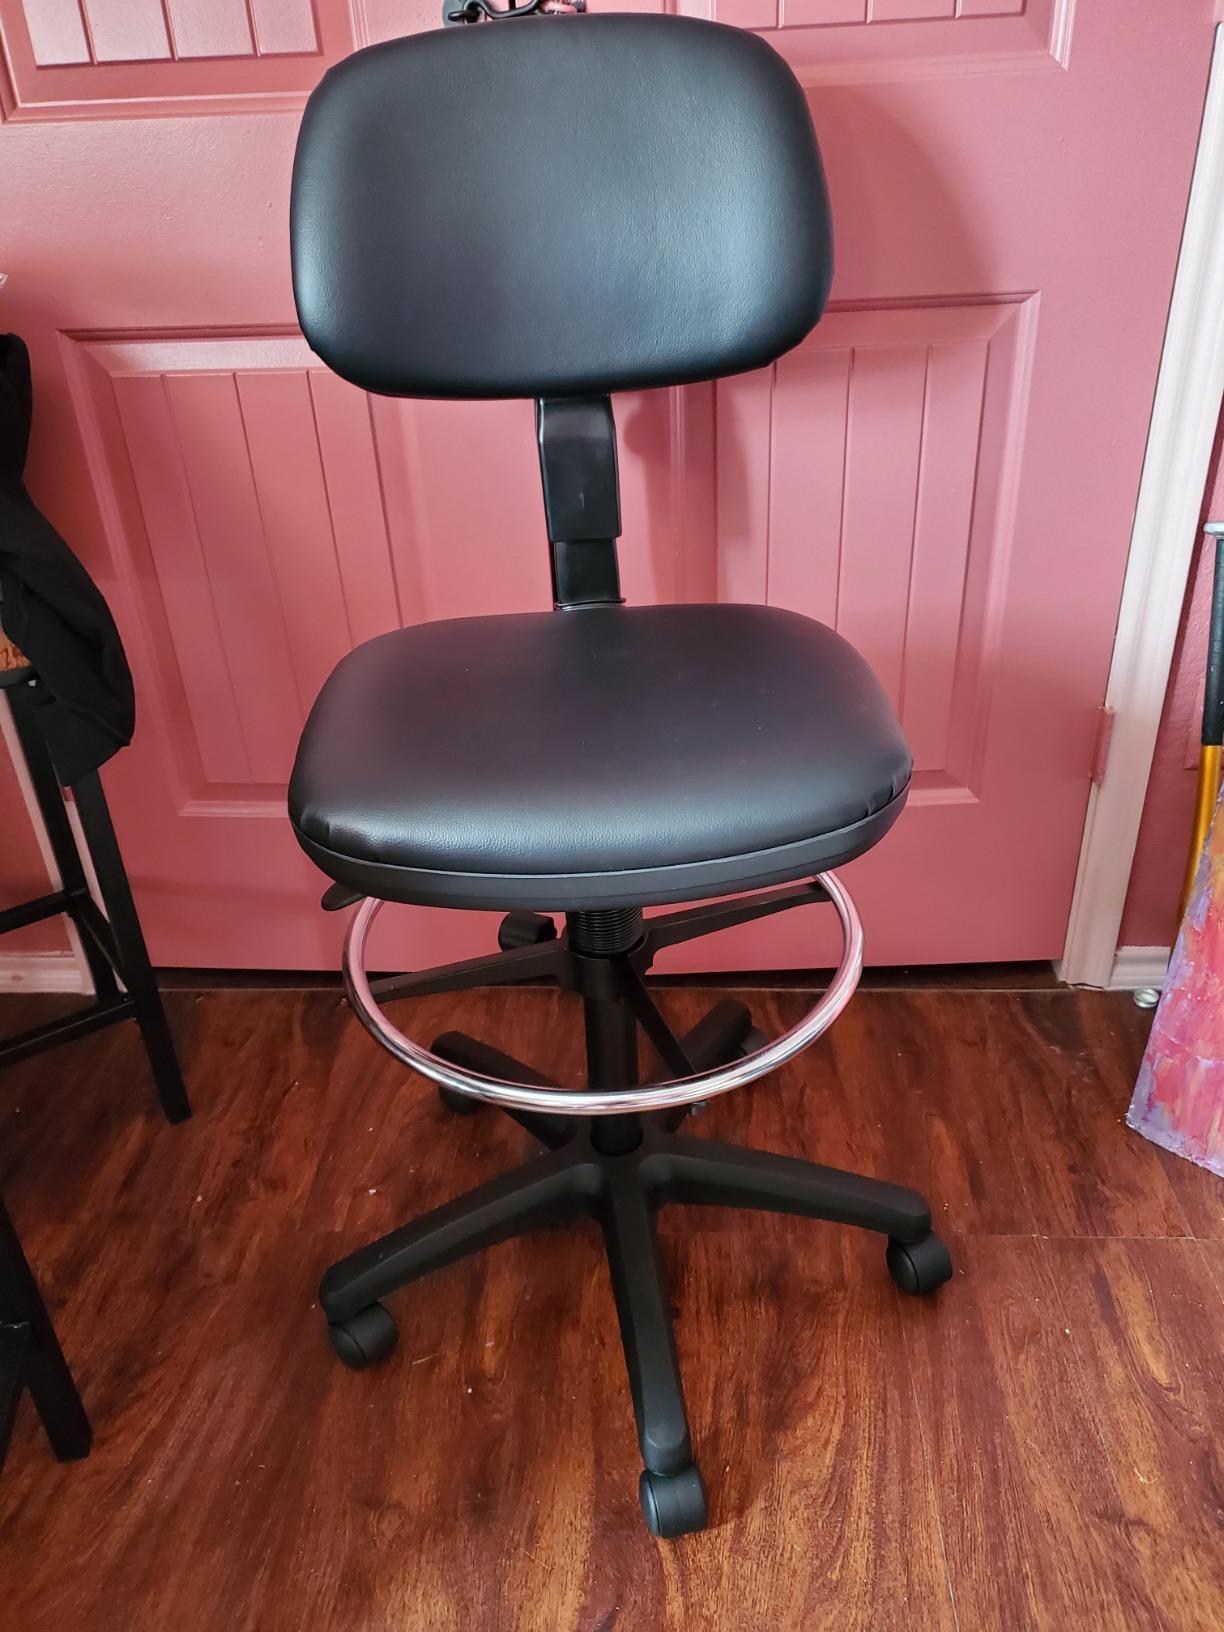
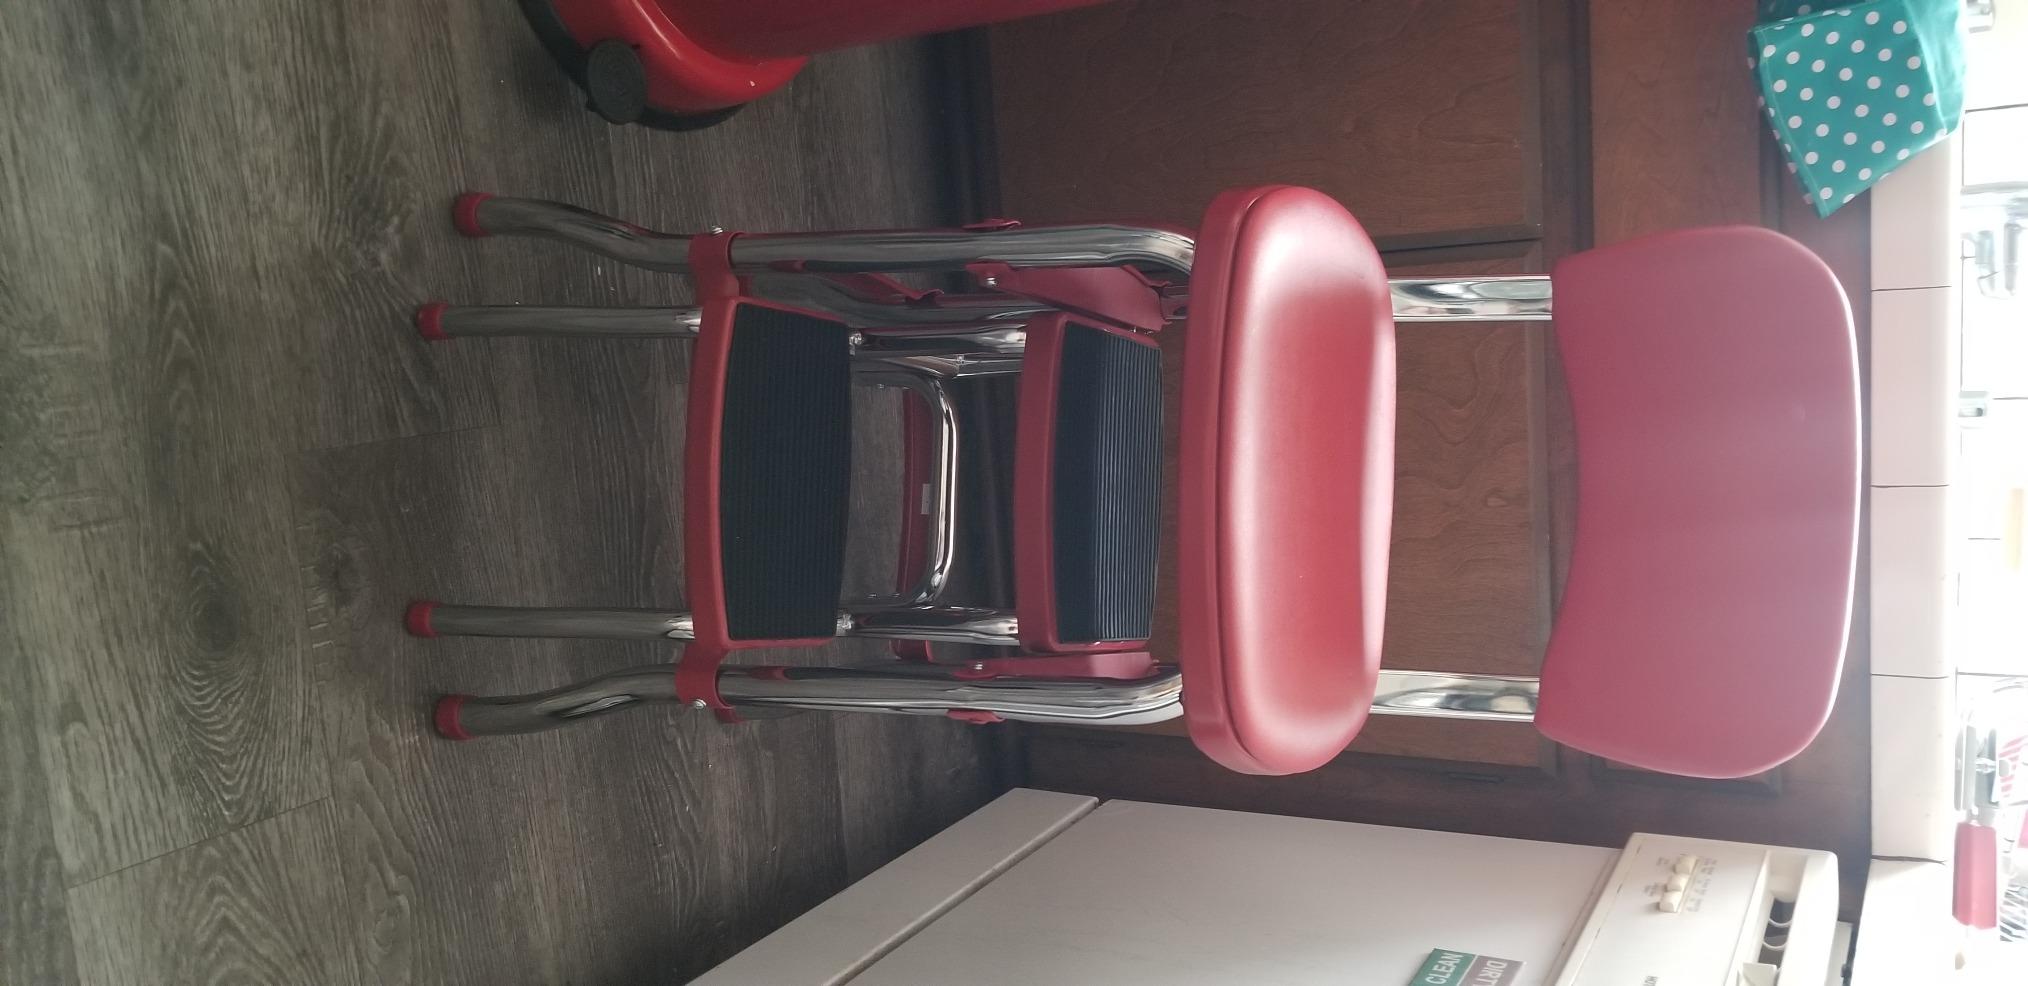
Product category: items_chair
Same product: no